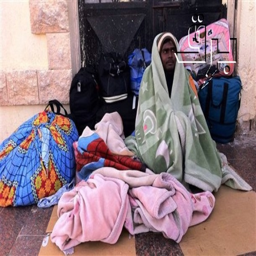
A man covers himself with a blanket and bags behind him
A homeless man sits outside with his belongings.
A man wrapped in a blanket sits on a street with his belongings in bags.
A man sitting under a blanket next to a pile of luggage.
A man is sitting on the street surrounded by his belongings.